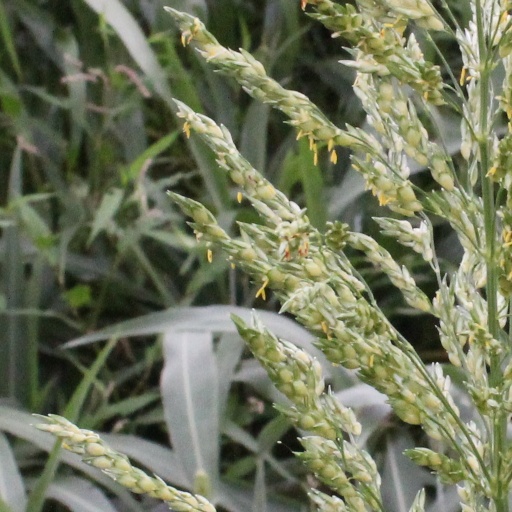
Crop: sorghum